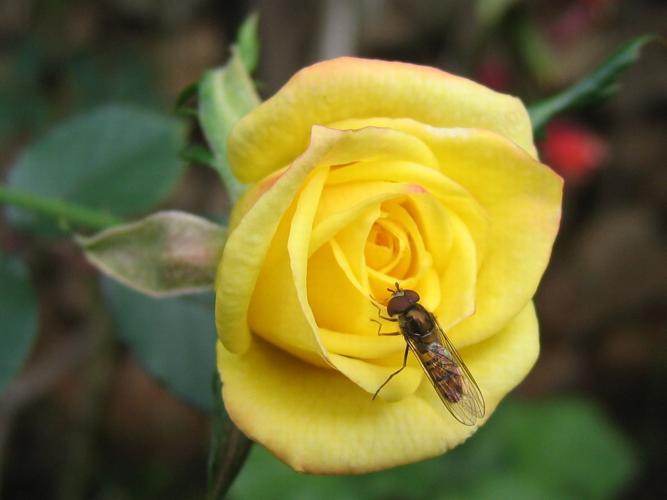
Label: rose